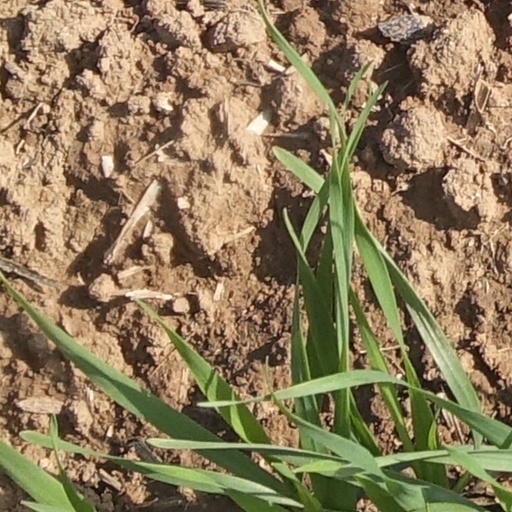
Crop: wheat